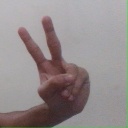
अक्षर: ऐ